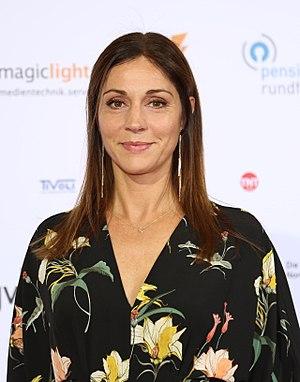
Ulrike Claudia Tscharre est une actrice allemande qui joue également quelques pièces audio pour différentes radios. Elle tient principalement des seconds rôles dans des séries télévisées comme Lindenstraße, Pfarrer Braun, Polizeiruf 110, Hotel Heidelberg et Tatort, et plusieurs rôles dans des téléfilms comme Les Belles Femmes et Face au crime de Dominik Graf ainsi que dans le thriller psychologique Lösegeld de la WDR.